Eugen Lovinescu

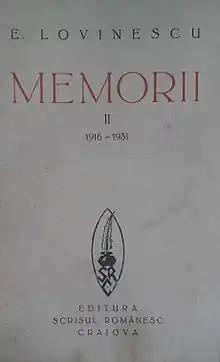
Memoirs, vol. II (1916–1931)

His arguably most famous epics are the two novels about Mihai Eminescu's loves: "Mite" (1934) – centered on Mite Kremnitz, and "Bălăuca" (1935) – about Veronica Micle.